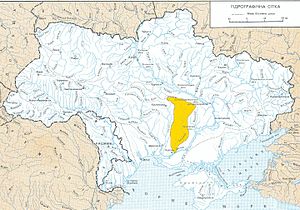
Inhulets
Inhulets er en 549 km lang flod i Ukraine, der har et afvandingsareal på 13.700 km².